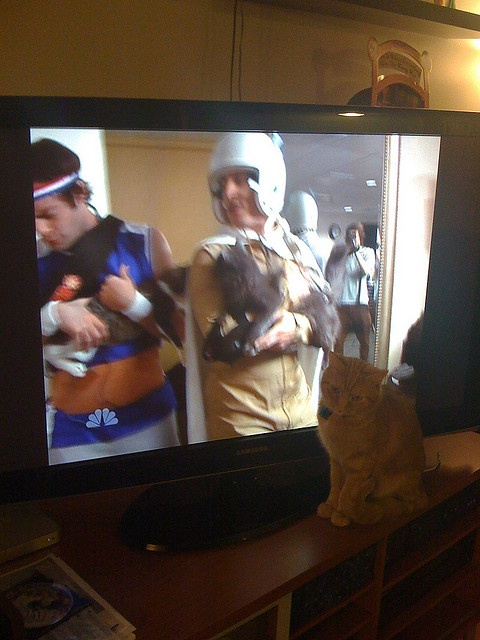
Two guys on a television screen and a cat sitting in front of the screen.
A cat sitting on a television stand in front of a television.
a big t.v. that  has a cat sitting next to it
on the tv you can see there is two men
A cat sits beside a television that is playing.